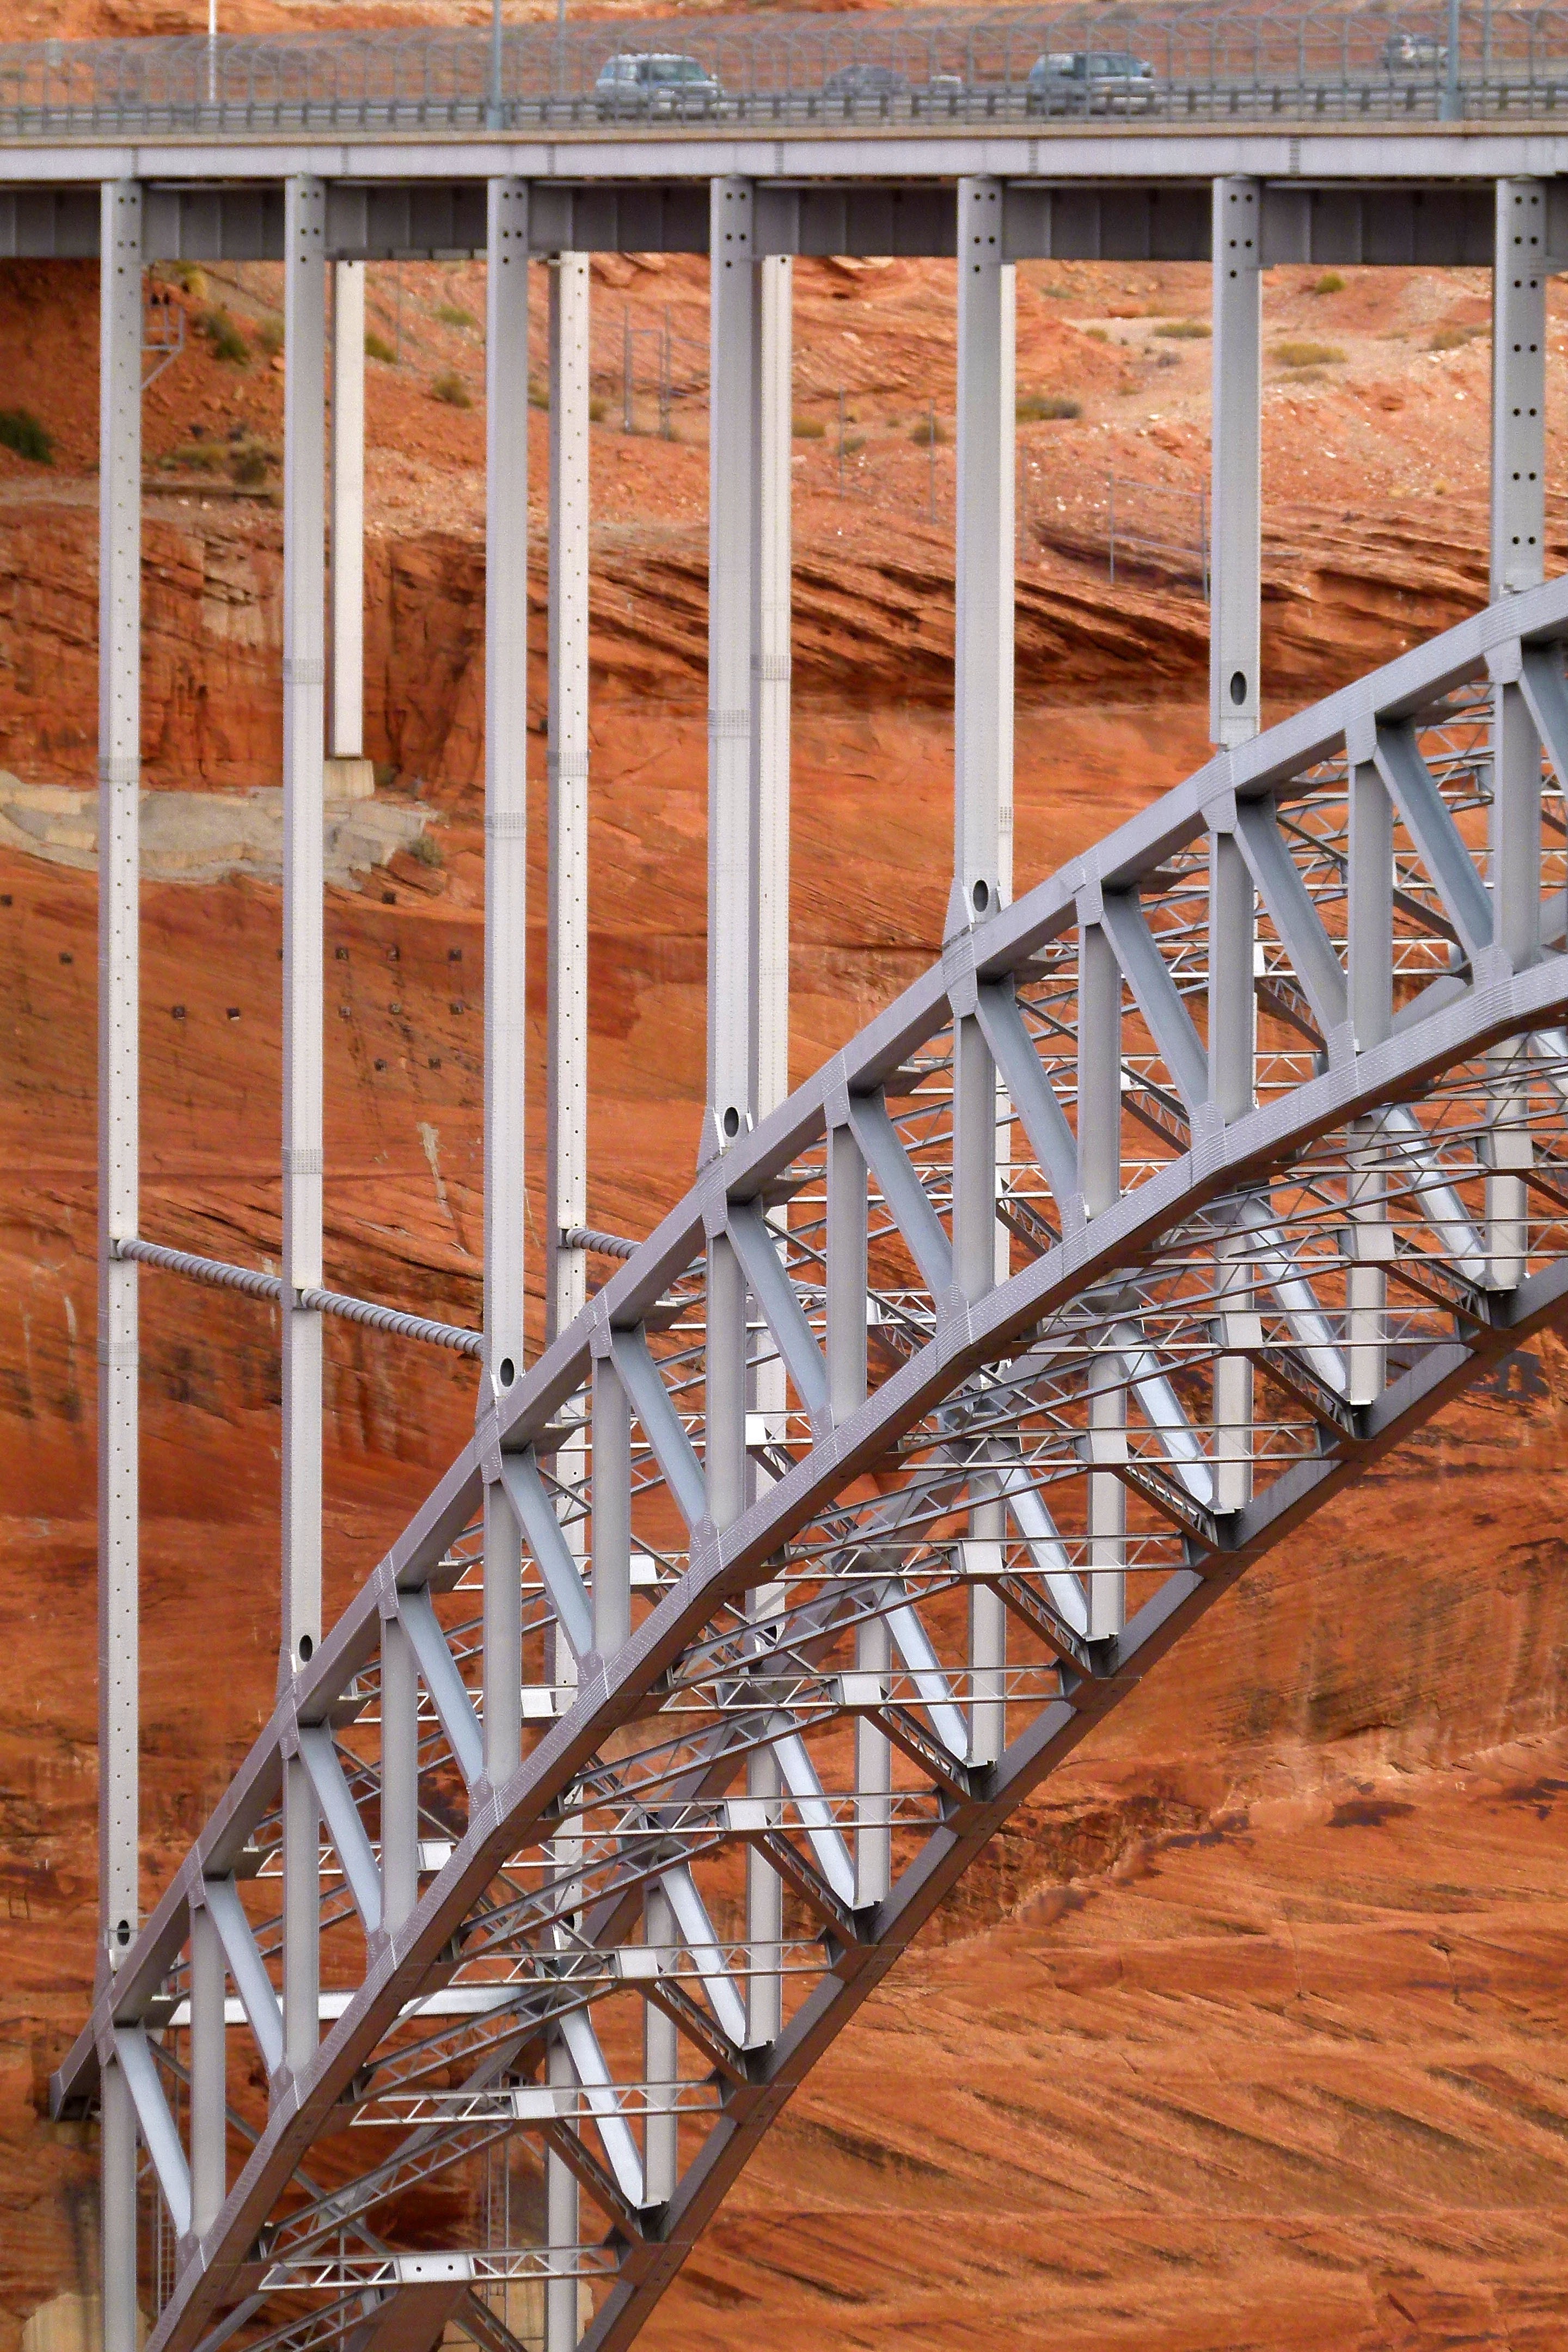
landscape, structure, wood, bridge, construction, red, scenery, usa, page, handrail, arizona, power plant, rocks, stairs, iron, tourist attraction, steel bridge, lake powell, colorado river, guard rail, glen canyon dam